Quaderns de poesia

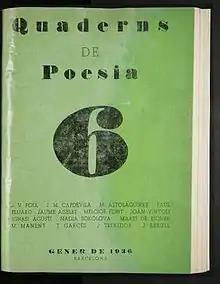
front cover of one of the numbers of "Quaderns de poesia"

Quaderns de poesia (in English "Poetry Notebooks") is a poetry Catalan magazine. Its publication started in June 1935 and continued until 1936 when it had to be interrupted due to the Spanish Civil War. In total 8 volumes were published monthly. It was directed by a staff including Josep Vicenç Foix, Tomàs Garcés, Marià Manent, Carles Riba and Joan Teixidor. It was a high quality magazine regarding its presentation and its content. The magazine had 32 pages with 2 columns each and the dimensions were 240x185mm. The impression was done in Castells Bonet, S.A. and the editing office was in the Street Carrer de les Corts Catalanes 660 in Barcelona. The price was one and a half peseta.